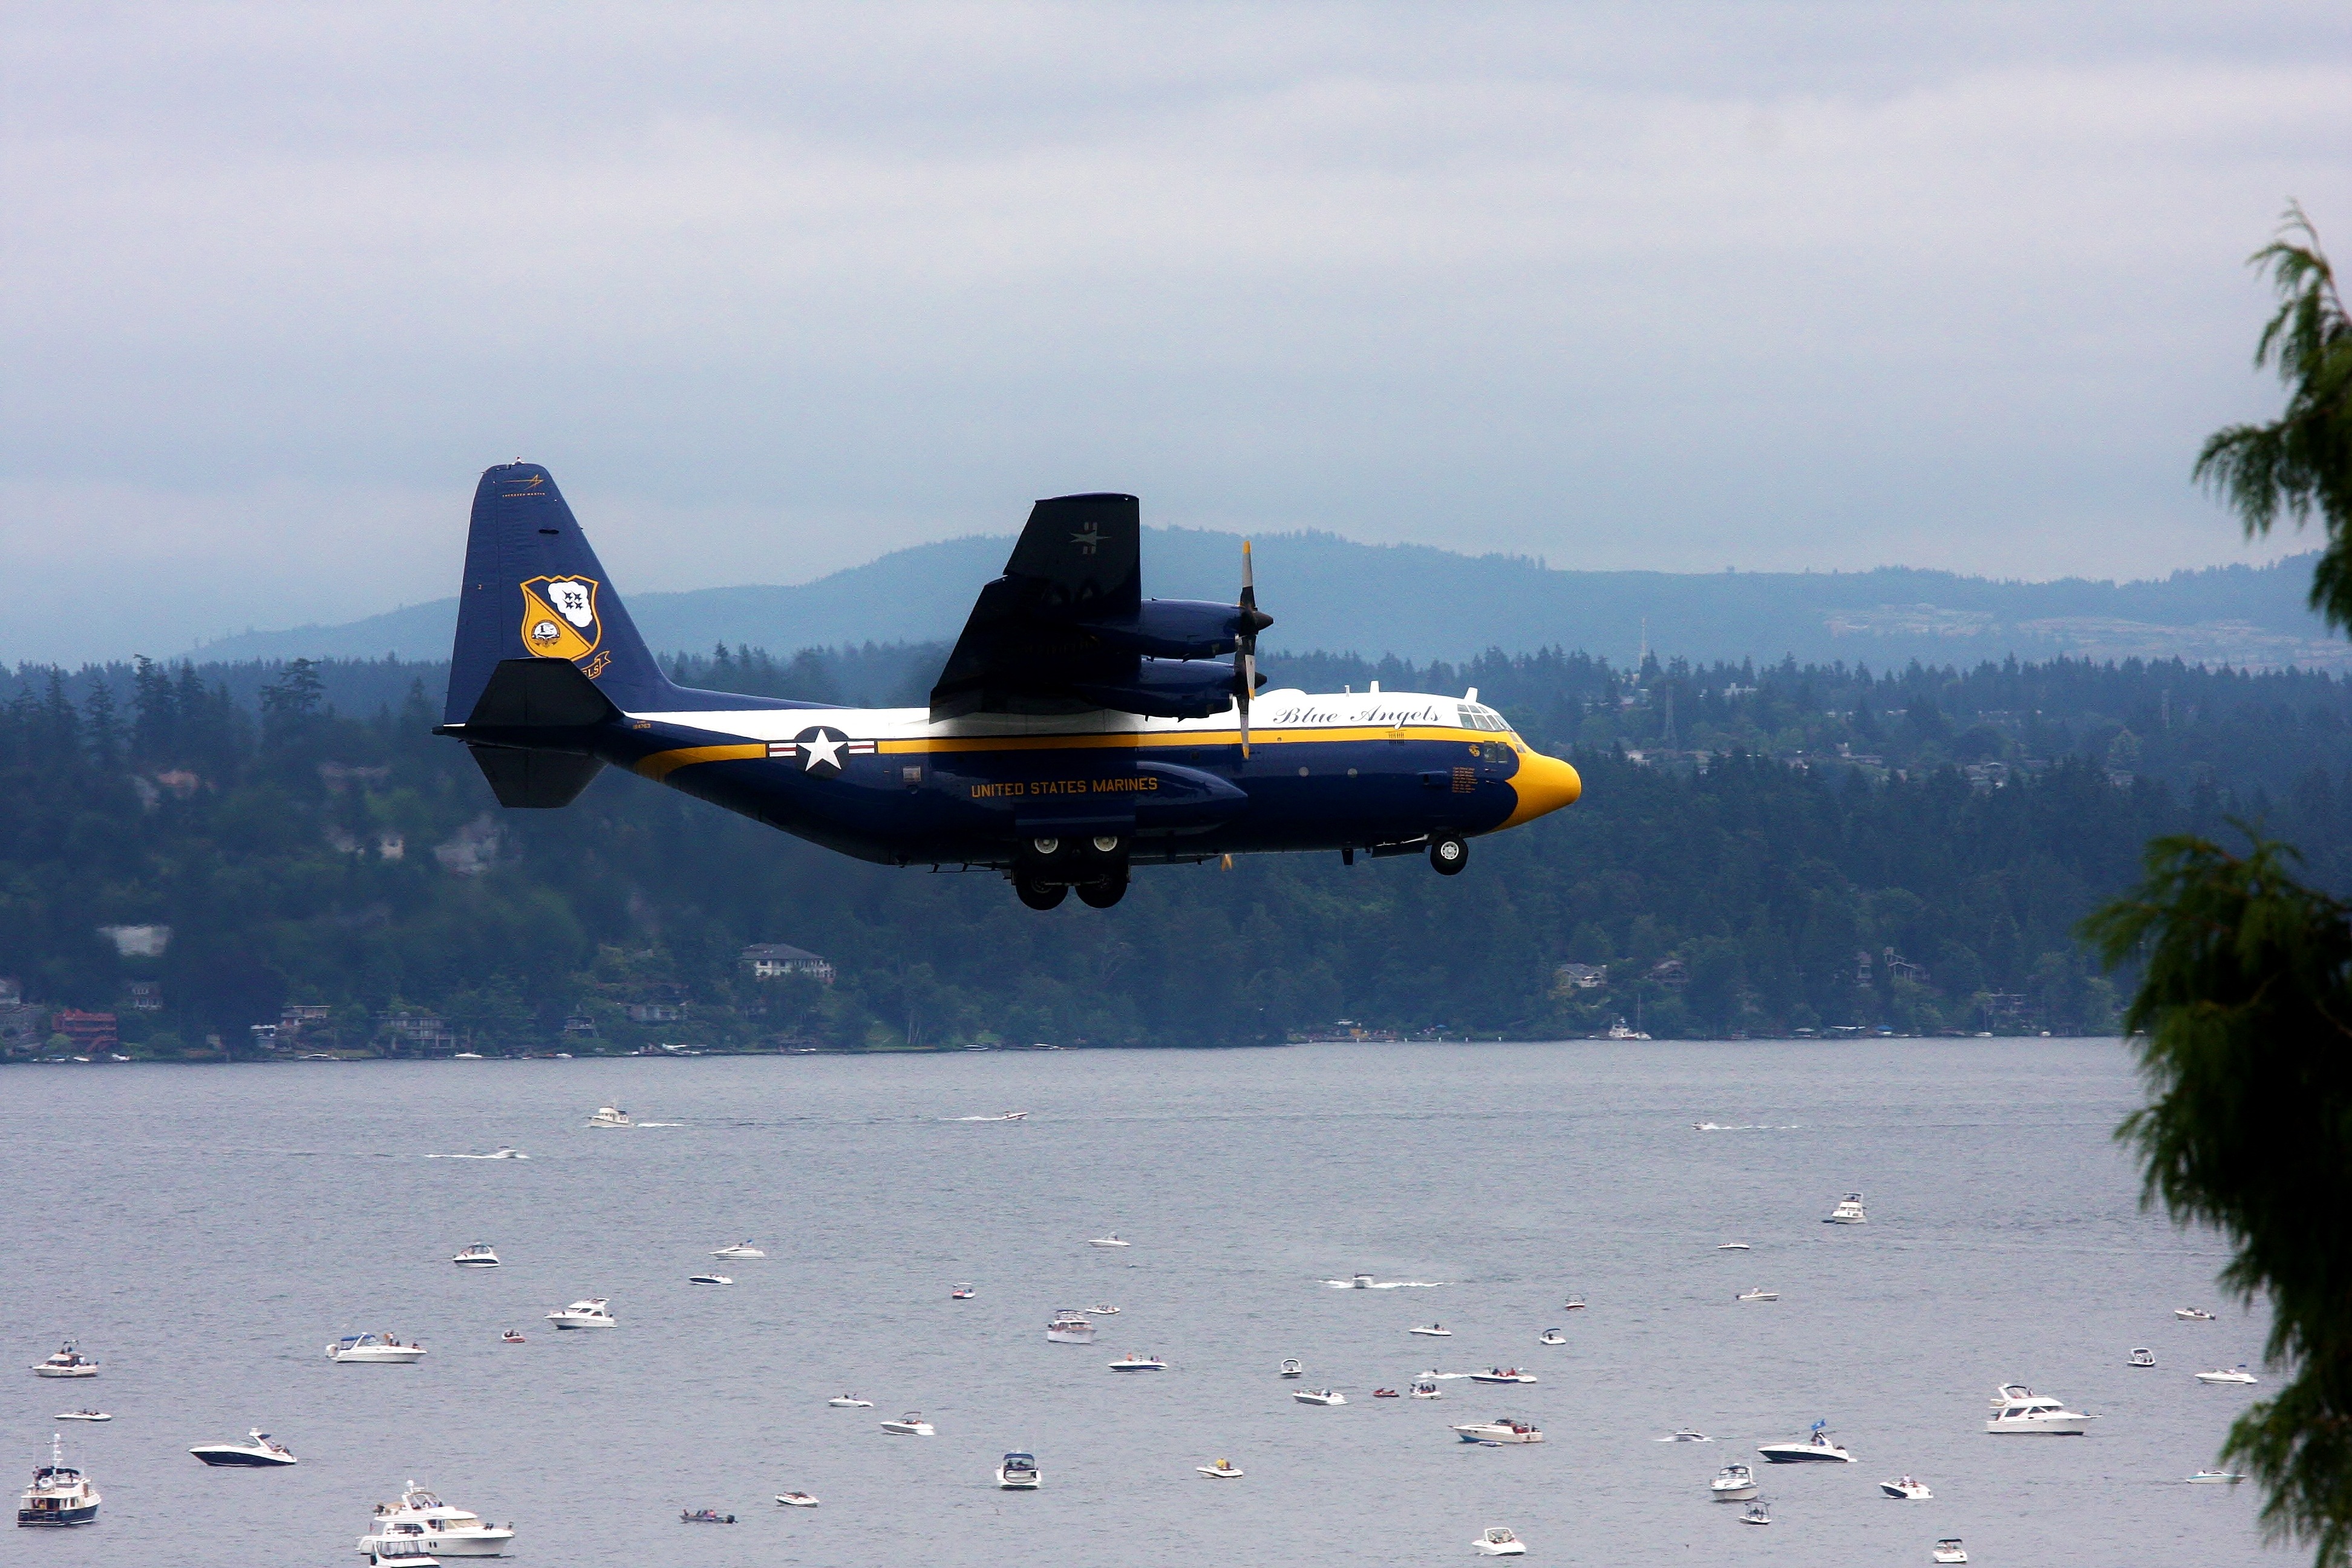
airplane, aircraft, vehicle, airline, aviation, flight, seattle, airliner, bomber, c130, takeoff, bellevue, propeller plane, air force, jet aircraft, fighter aircraft, military aircraft, cargo plane, fat albert, transport aircraft, atmosphere of earth, blue angles, sea fair, military airplane